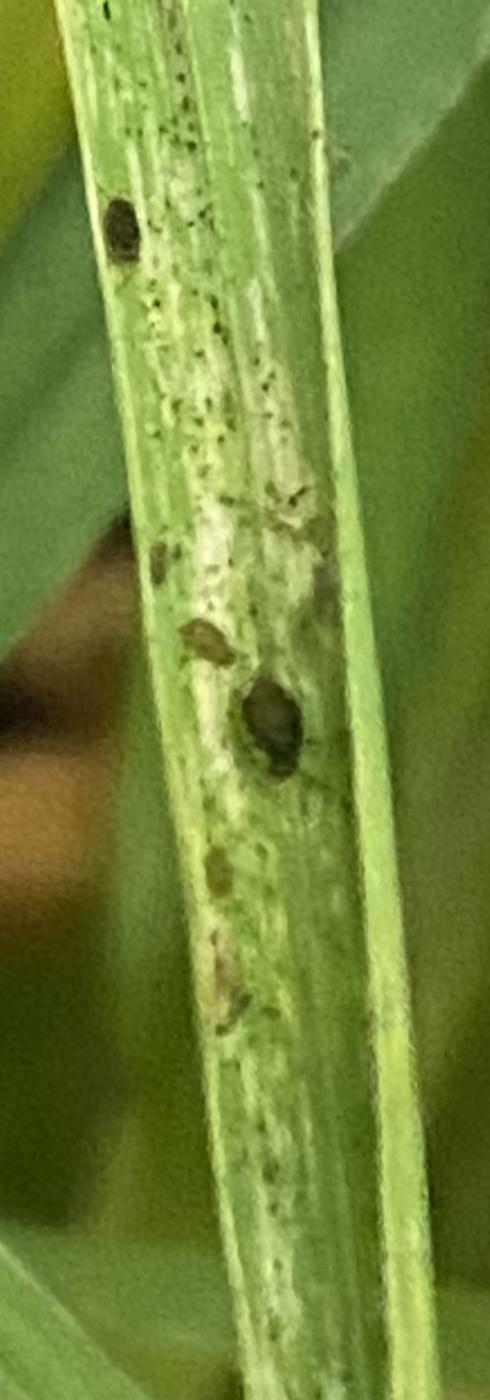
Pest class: bird_cherry_oat_aphid